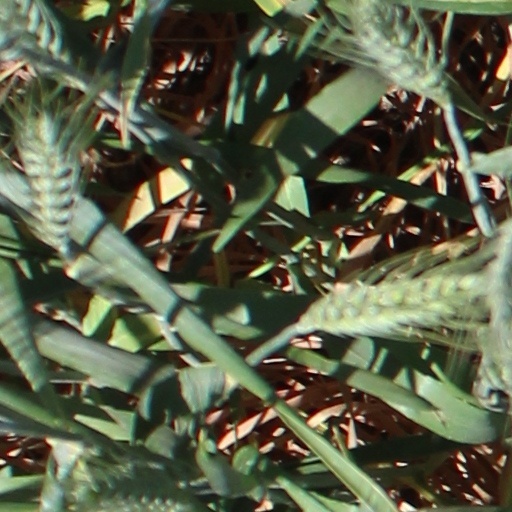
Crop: wheat